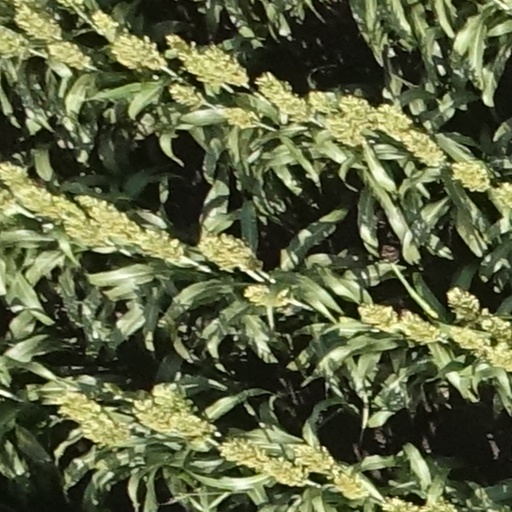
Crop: sorghum